Mosaic

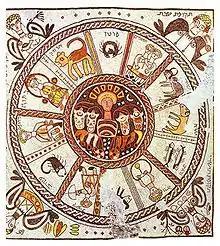
Another example of a Zodiac wheel on the floor of the synagogue, this time in Beit Alfa.

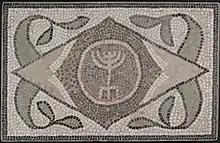
Mosaic of Menorah from Hammam Lif synagogue, Tunisia, 6th c. Brooklyn Museum

The craft has also been popular in early medieval Rus, inherited as part of the Byzantine tradition. Yaroslav, the Grand Prince of the Kievan Rus' built a large cathedral in his capital, Kyiv. The model of the church was the Hagia Sophia in Constantinople, and it was also called Saint Sophia Cathedral. It was built mainly by Byzantine master craftsmen, sent by Constantine Monomachos, between 1037 and 1046. Naturally the more important surfaces in the interior were decorated with golden mosaics. In the dome we can see the traditional stern Pantokrator supported by angels. Between the 12 windows of the drum were apostles and the four evangelists on the pendentives. The apse is dominated by an orant Theotokos with a Deesis in three medallions above. Below is a Communion of the Apostles.